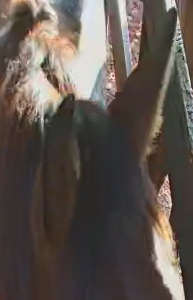
Face region: ears (position_of_ears)
Pain indicator: not_present